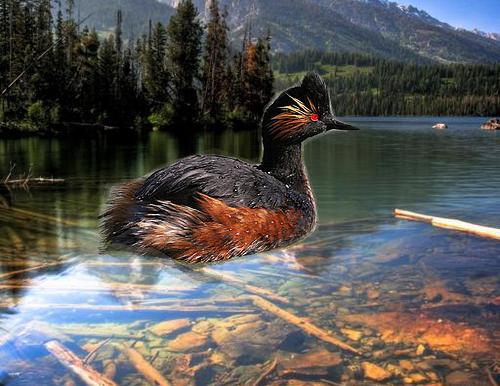
Bird species: Eared_Grebe
Bird type: waterbird
Background: water